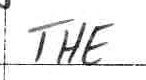
Label: the